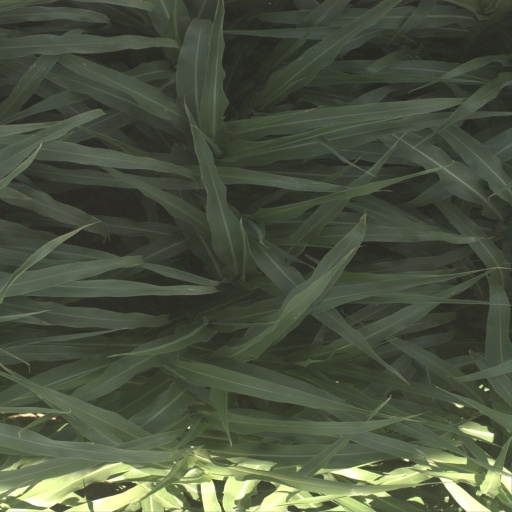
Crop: sorghum